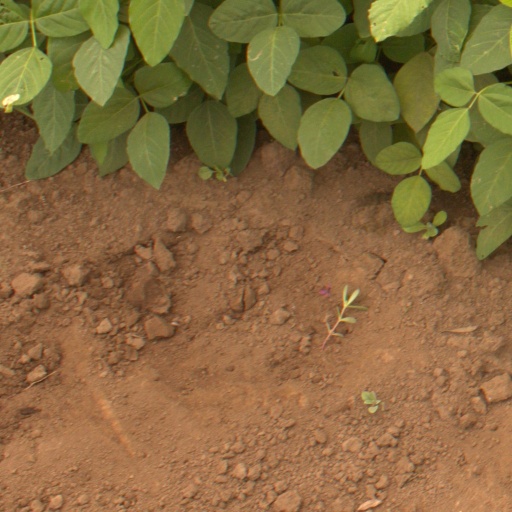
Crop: soybean